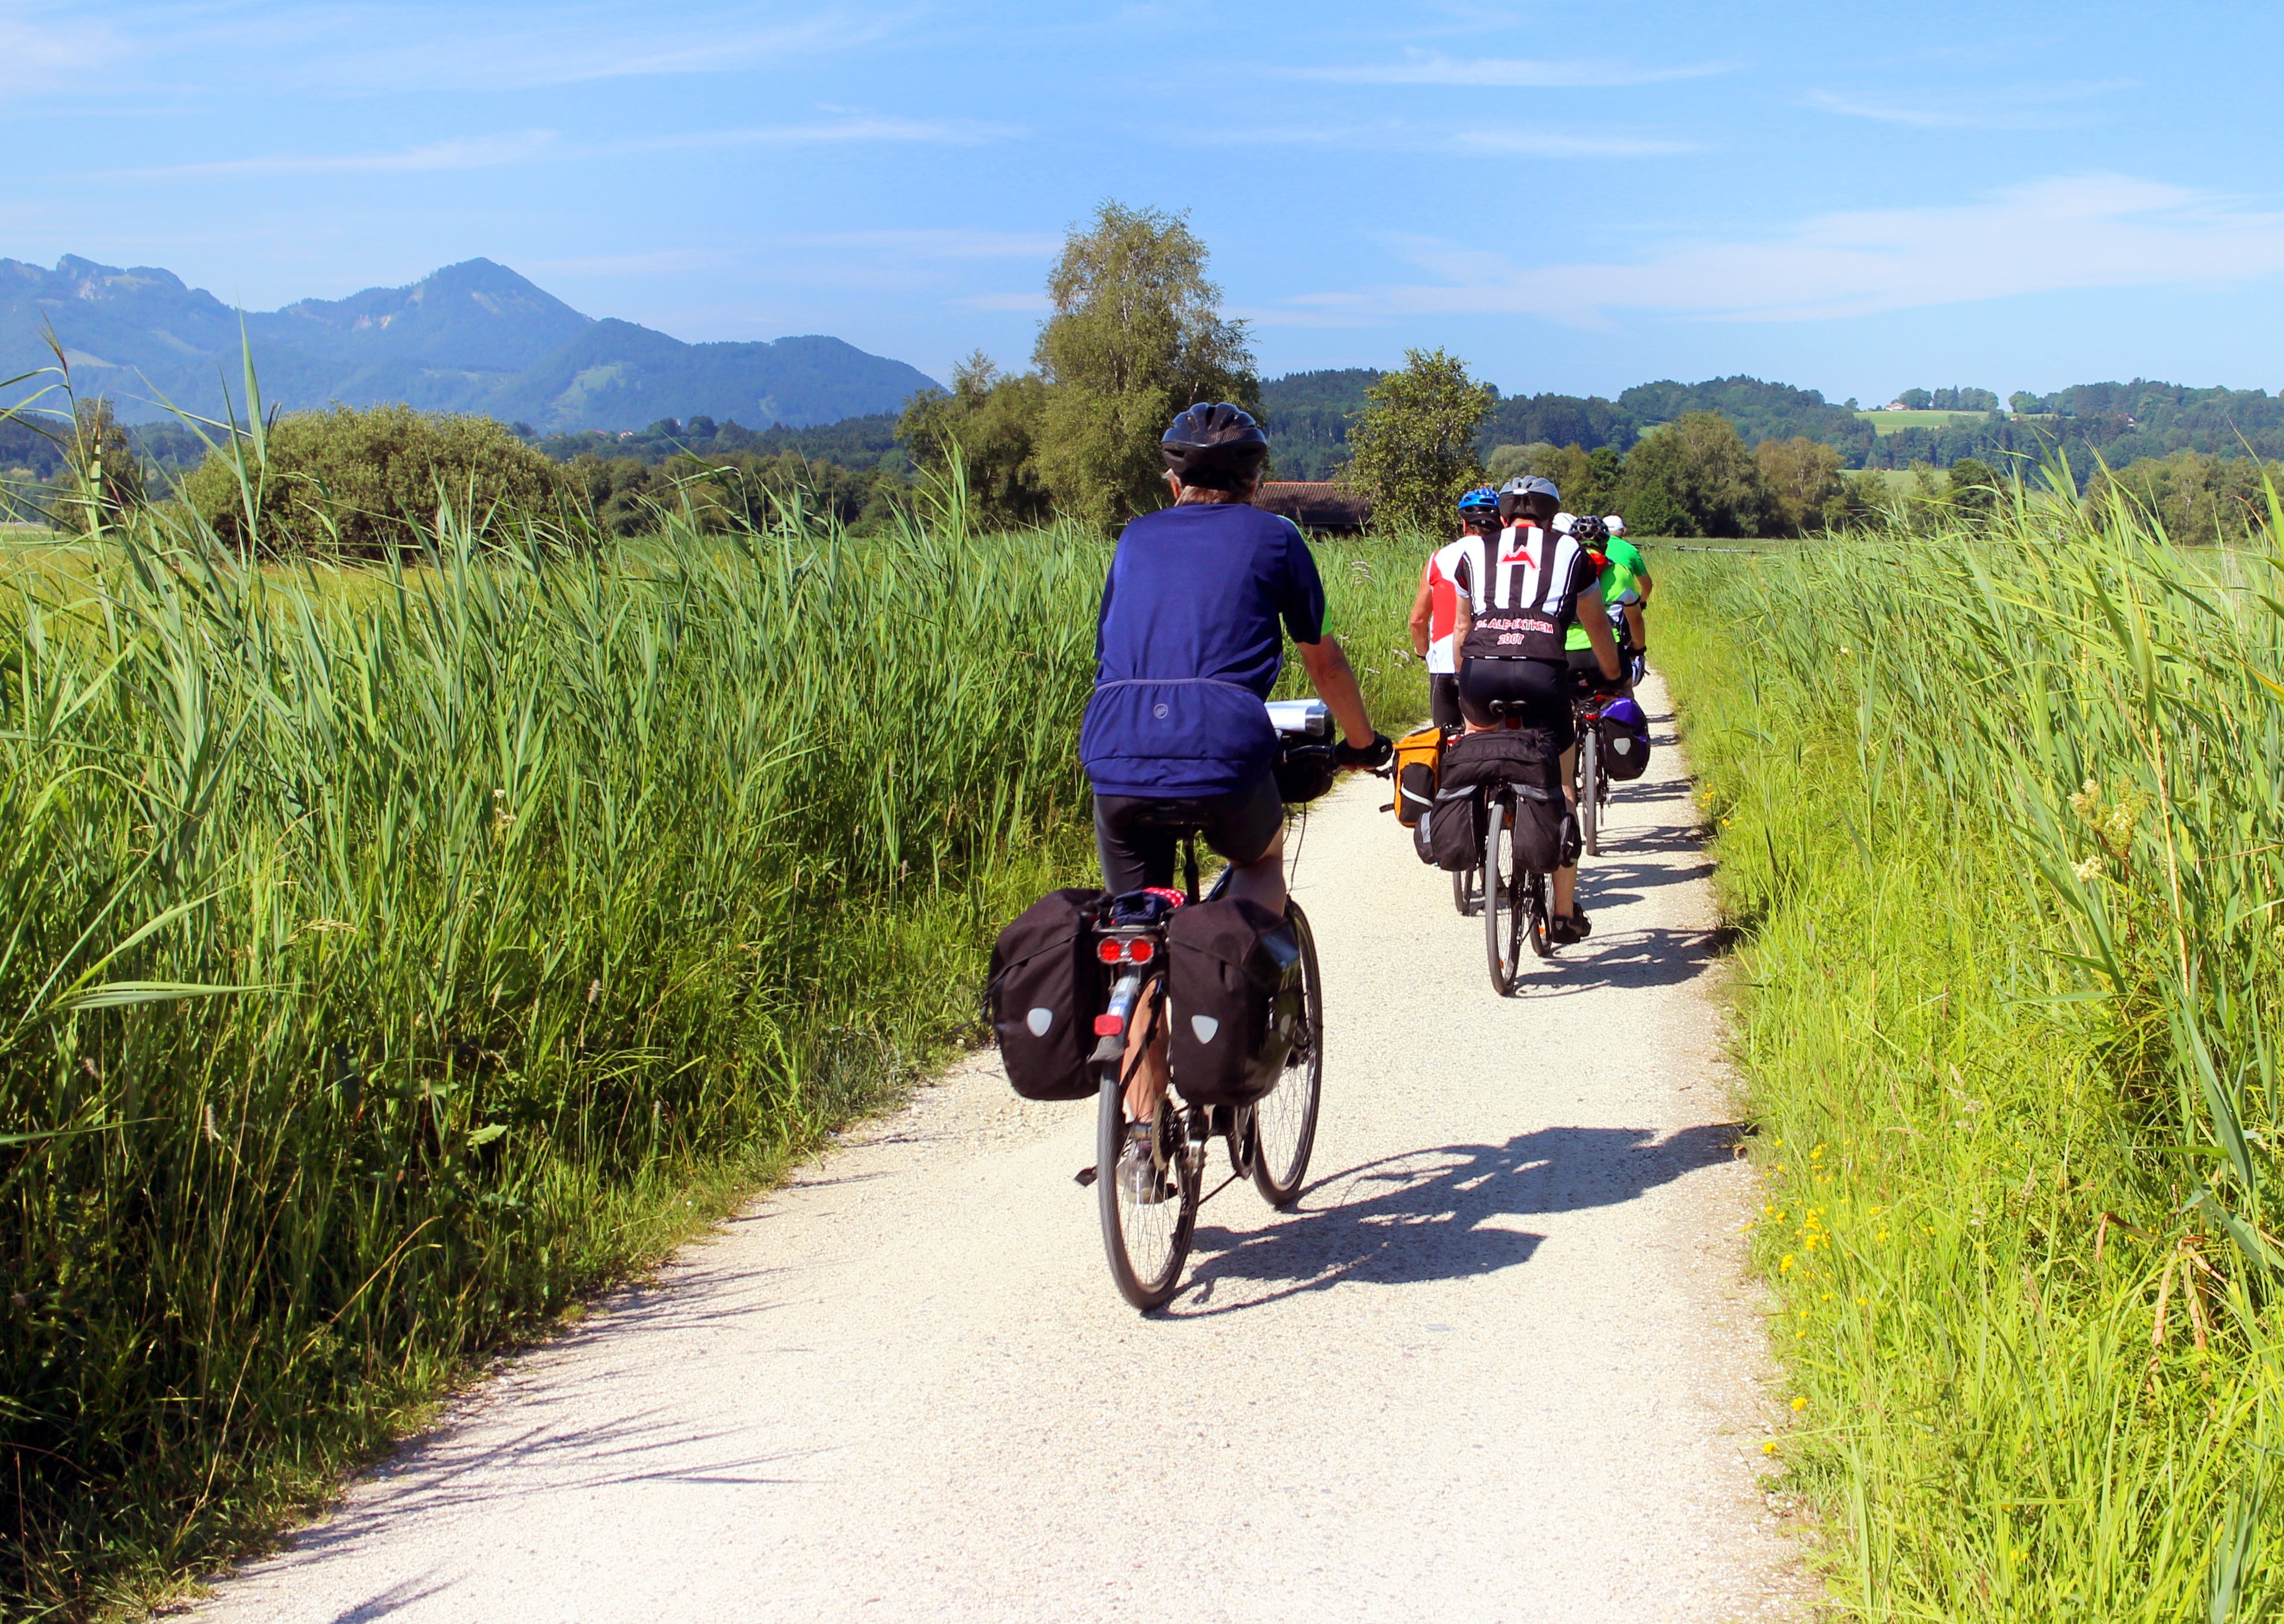
nature, person, trail, wheel, adventure, driving, bicycle, bike, recreation, vehicle, holiday, human, leisure, cycle, mountain bike, cycling, tour, sports, bavaria, away, biker, cyclists, recovery, mountain biking, cycle path, bicycle path, chiemsee, bicycle tour, bike ride, road cycling, outdoor recreation